Pelham Bay Park station

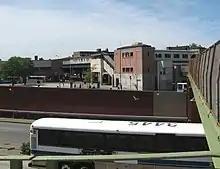
Pedestrian overpass and headhouse pictured in 2008

This is an elevated station which has two tracks, one island platform and two disused side platforms. The tracks end at bumper blocks at the north end of the platforms. The station was formerly set up as a Spanish solution with alighting passengers using the side platforms and boarding passengers using the island platform. Now all passengers use the island platform. The 6 local train serves the station at all times except rush hours in the peak direction, when the <6> express train serves the station instead. The station is the northern terminus for all service; the next stop to the south is Buhre Avenue.